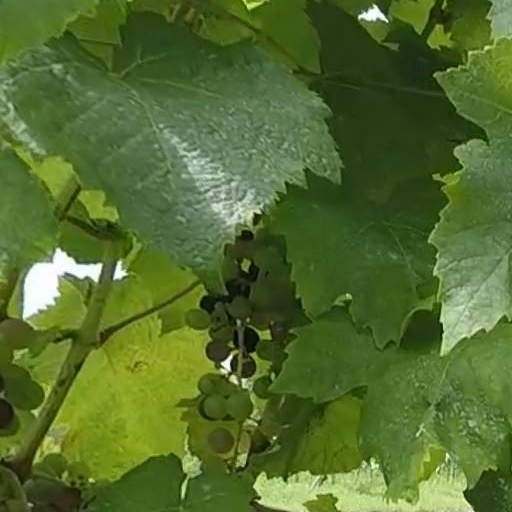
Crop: grape